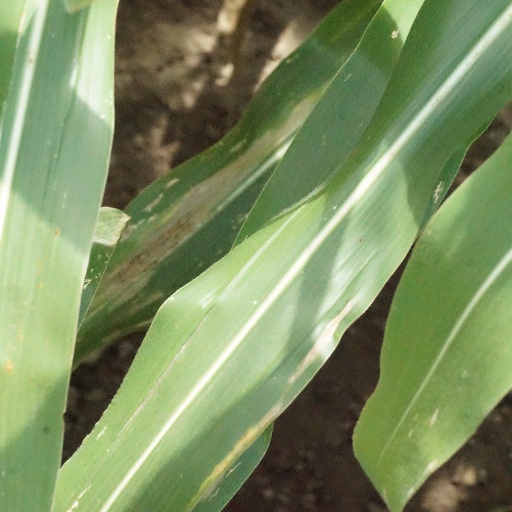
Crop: maize; corn